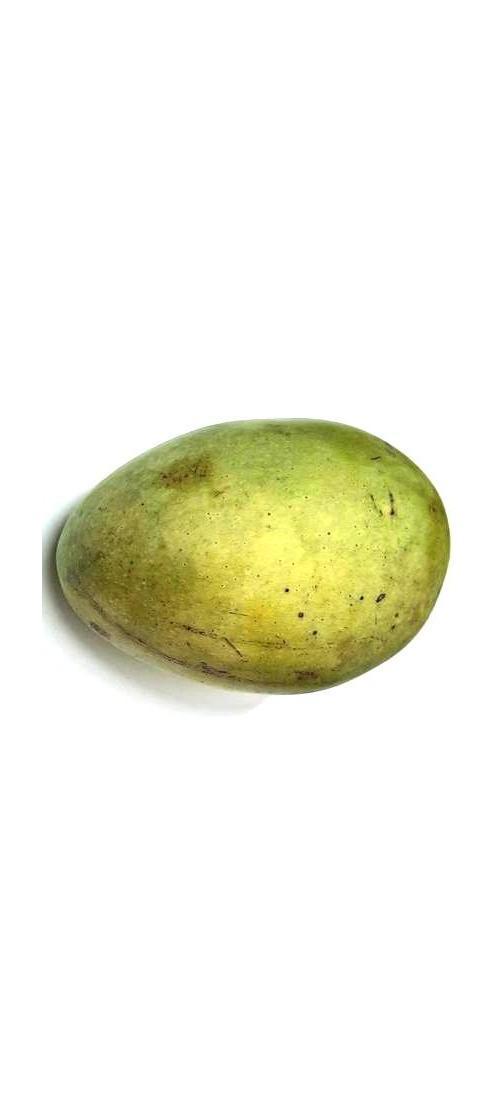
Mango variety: Fazli Shurmai